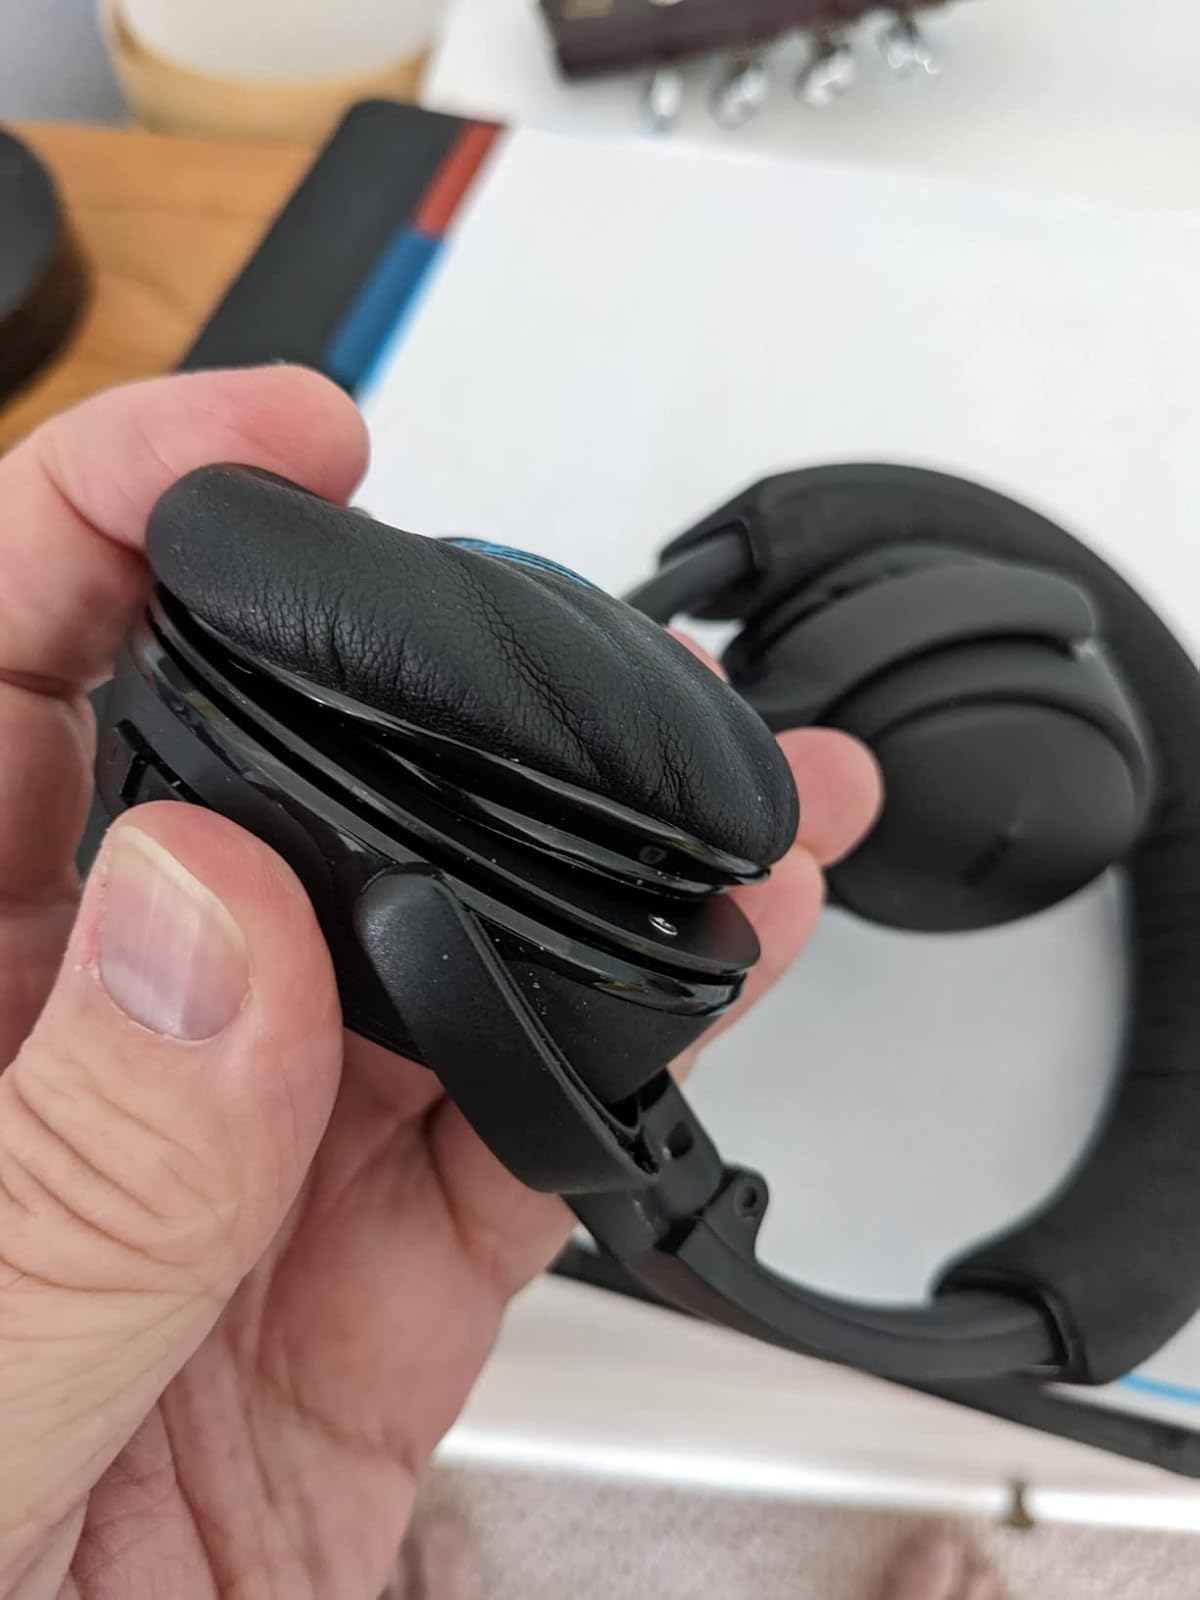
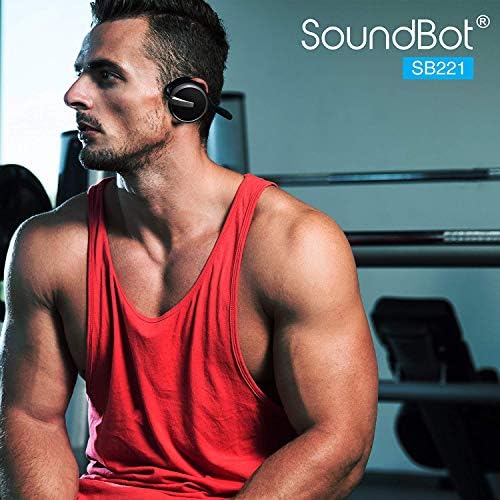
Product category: headphones
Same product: no